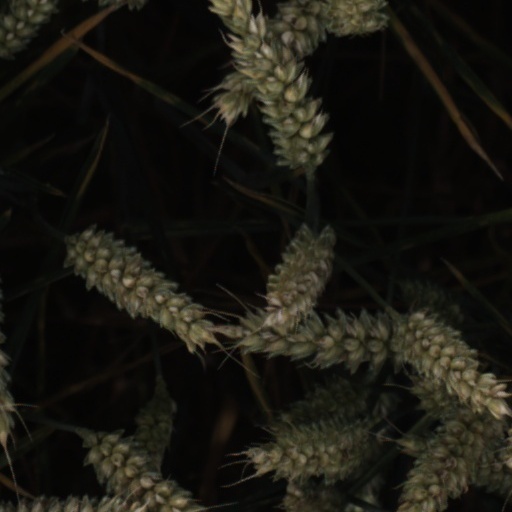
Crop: wheat